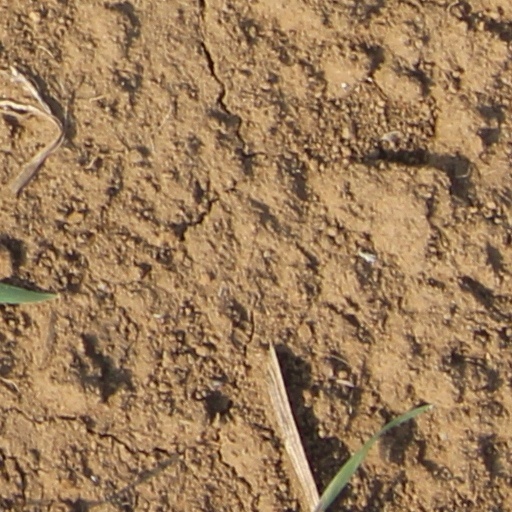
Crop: wheat